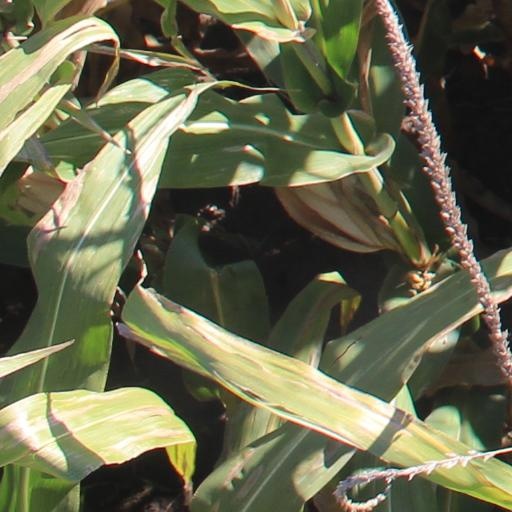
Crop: maize; corn